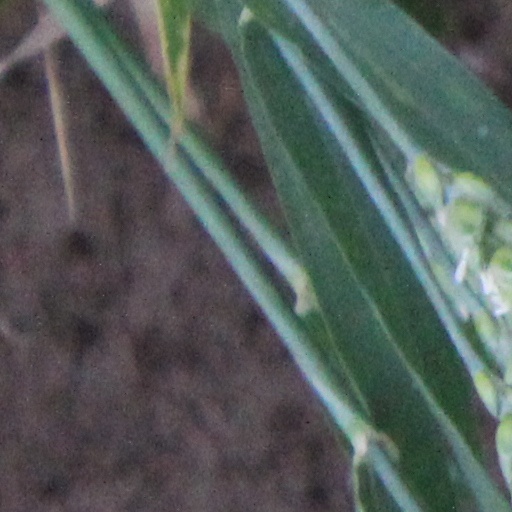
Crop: wheat